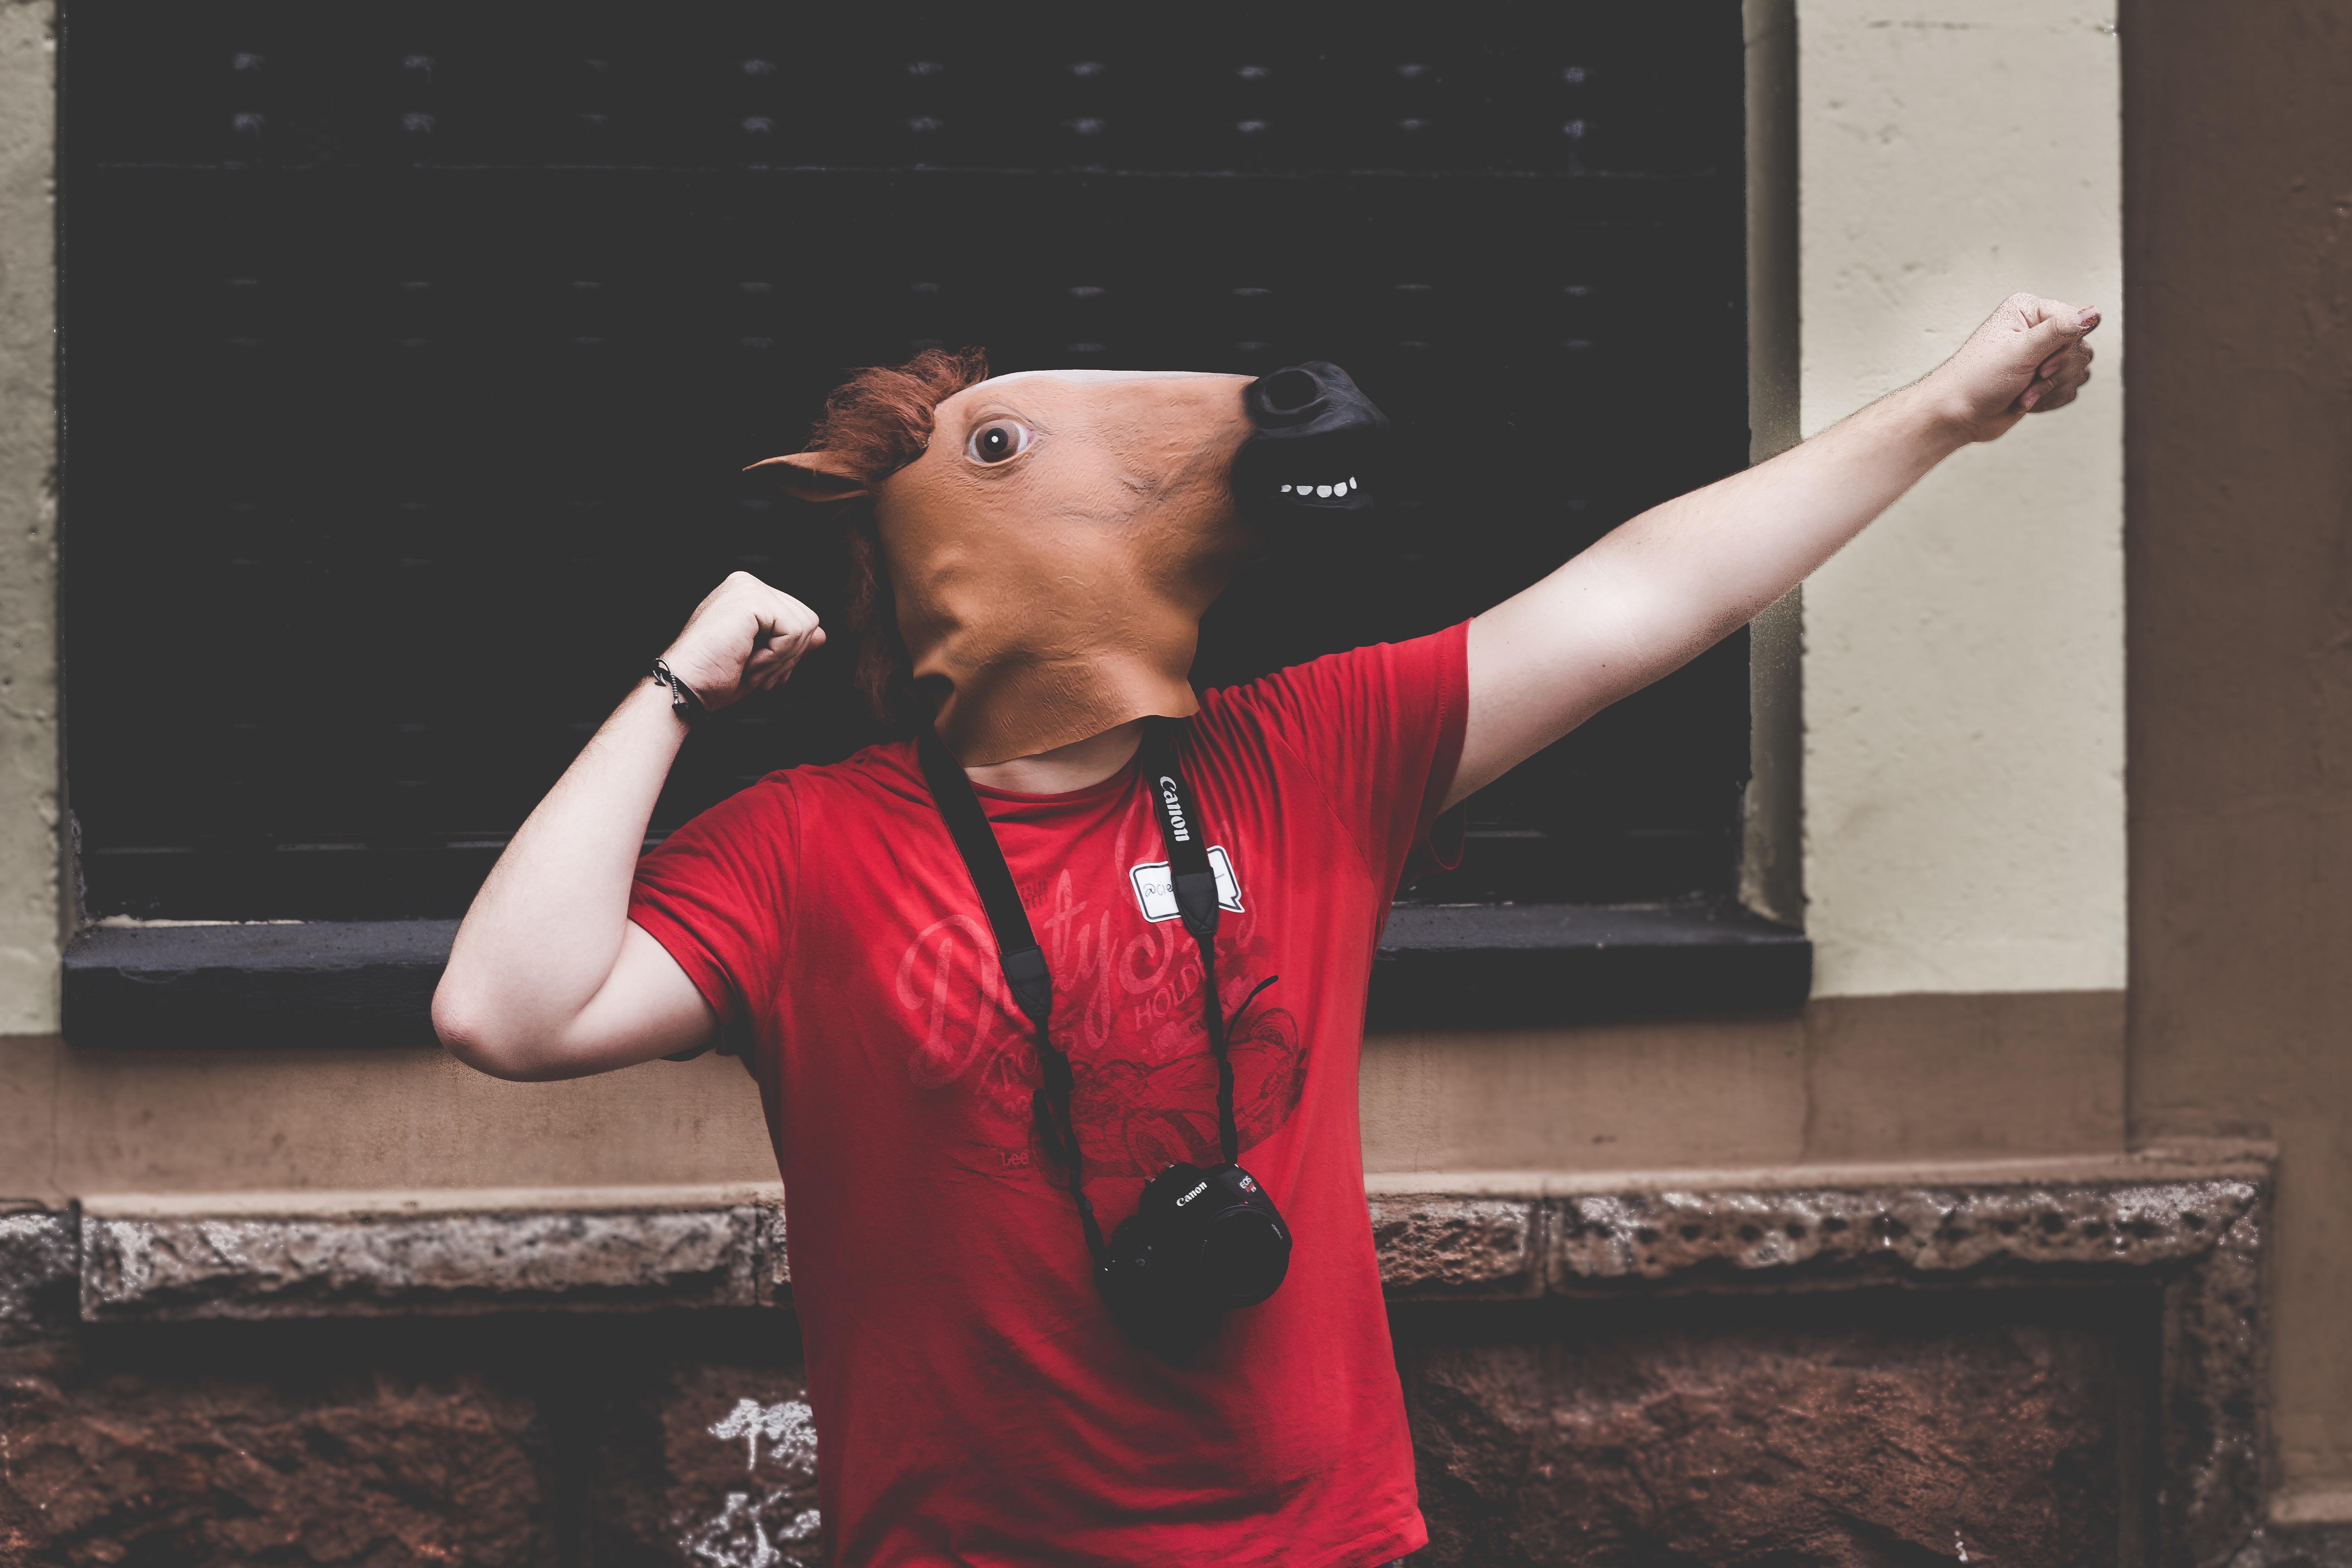
red, color, muscle, performance art, photograph, image